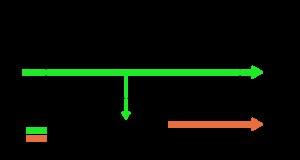
Une alimentation sans interruption, ou alimentation statique sans coupure, ou encore un onduleur, est un dispositif de l'électronique de puissance qui permet de fournir un courant alternatif stable et dépourvu de coupures ou de micro-coupures, quoi qu'il se produise sur le réseau électrique.